Zhengzhou Airport riot

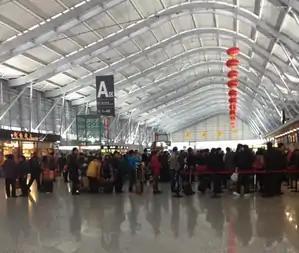
Interior of airport's terminal in July 2014, after riots

The Zhengzhou Airport riot occurred on 5–6 February 2014. Passengers at the airport in Zhengzhou, capital of the Chinese province of Henan, angry over lengthy delays due to snowy weather, smashed computers at airline check-in counters and destroyed information kiosks. It has been estimated that as many as 2,000 people took part over two days before police were able to restore order.